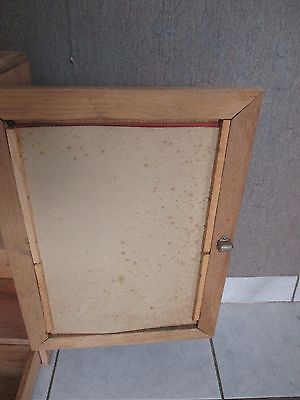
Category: cabinet